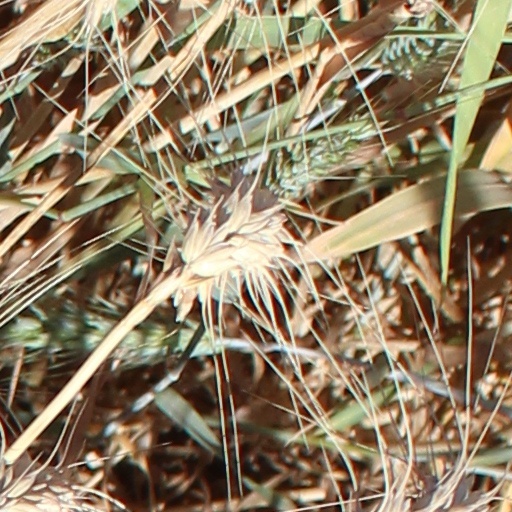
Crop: wheat